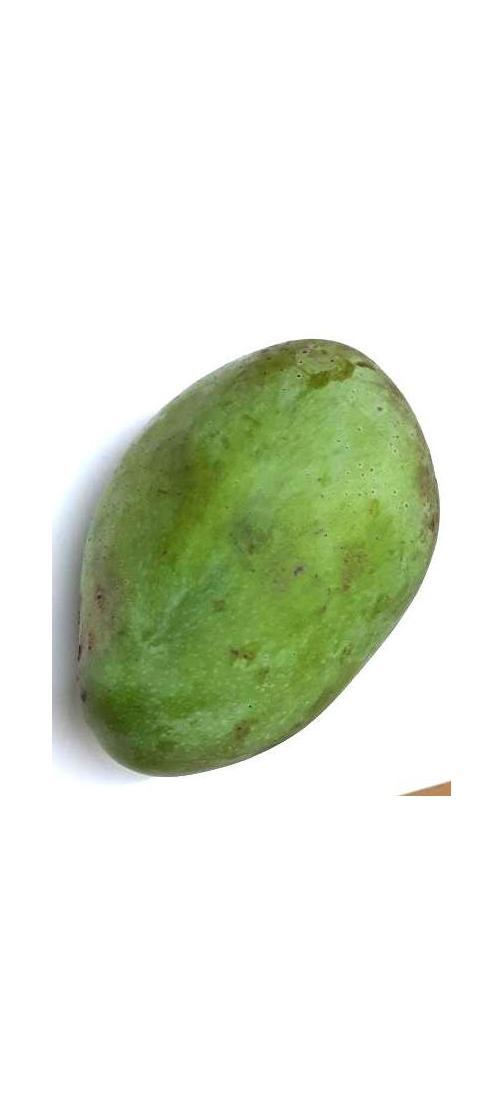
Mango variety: Fazli Classic